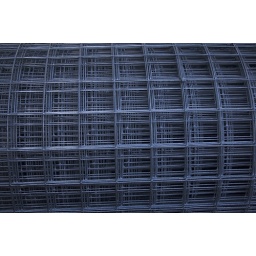
Construction site on Rector Place, metal fence used in sidewalk construction.